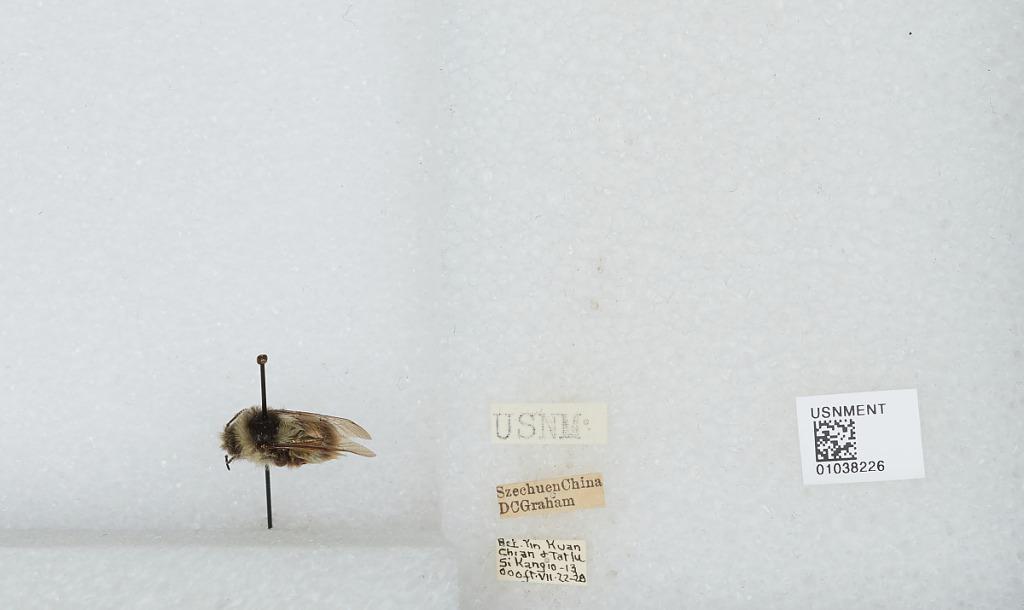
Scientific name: Bombus (Thoracobombus) sylvarum (Linnaeus)
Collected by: D. Graham
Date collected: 1928-7-22
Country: China
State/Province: Sichuan
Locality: Between Yin Kuan Chian & Tarlu Si Kang